Molodaya Gvardiya (publisher)

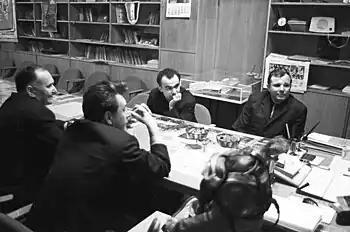
Yuri Gagarin at the Molodaya Gvardiya publishing house on the day he signed for the printing of his book "Psychology and Space". Photo by RIA Novosti, 1968.

In 1968, Soviet pilot and cosmonaut Yuri Gagarin signed for the printing of his book "Psychology and Space", written in collaboration with Vladimir Lebedev, which has been reprinted and translated into numerous languages. He also wrote the preface to the biography of Konstantin Tsiolkovsky in the ZhZL series in 1962.